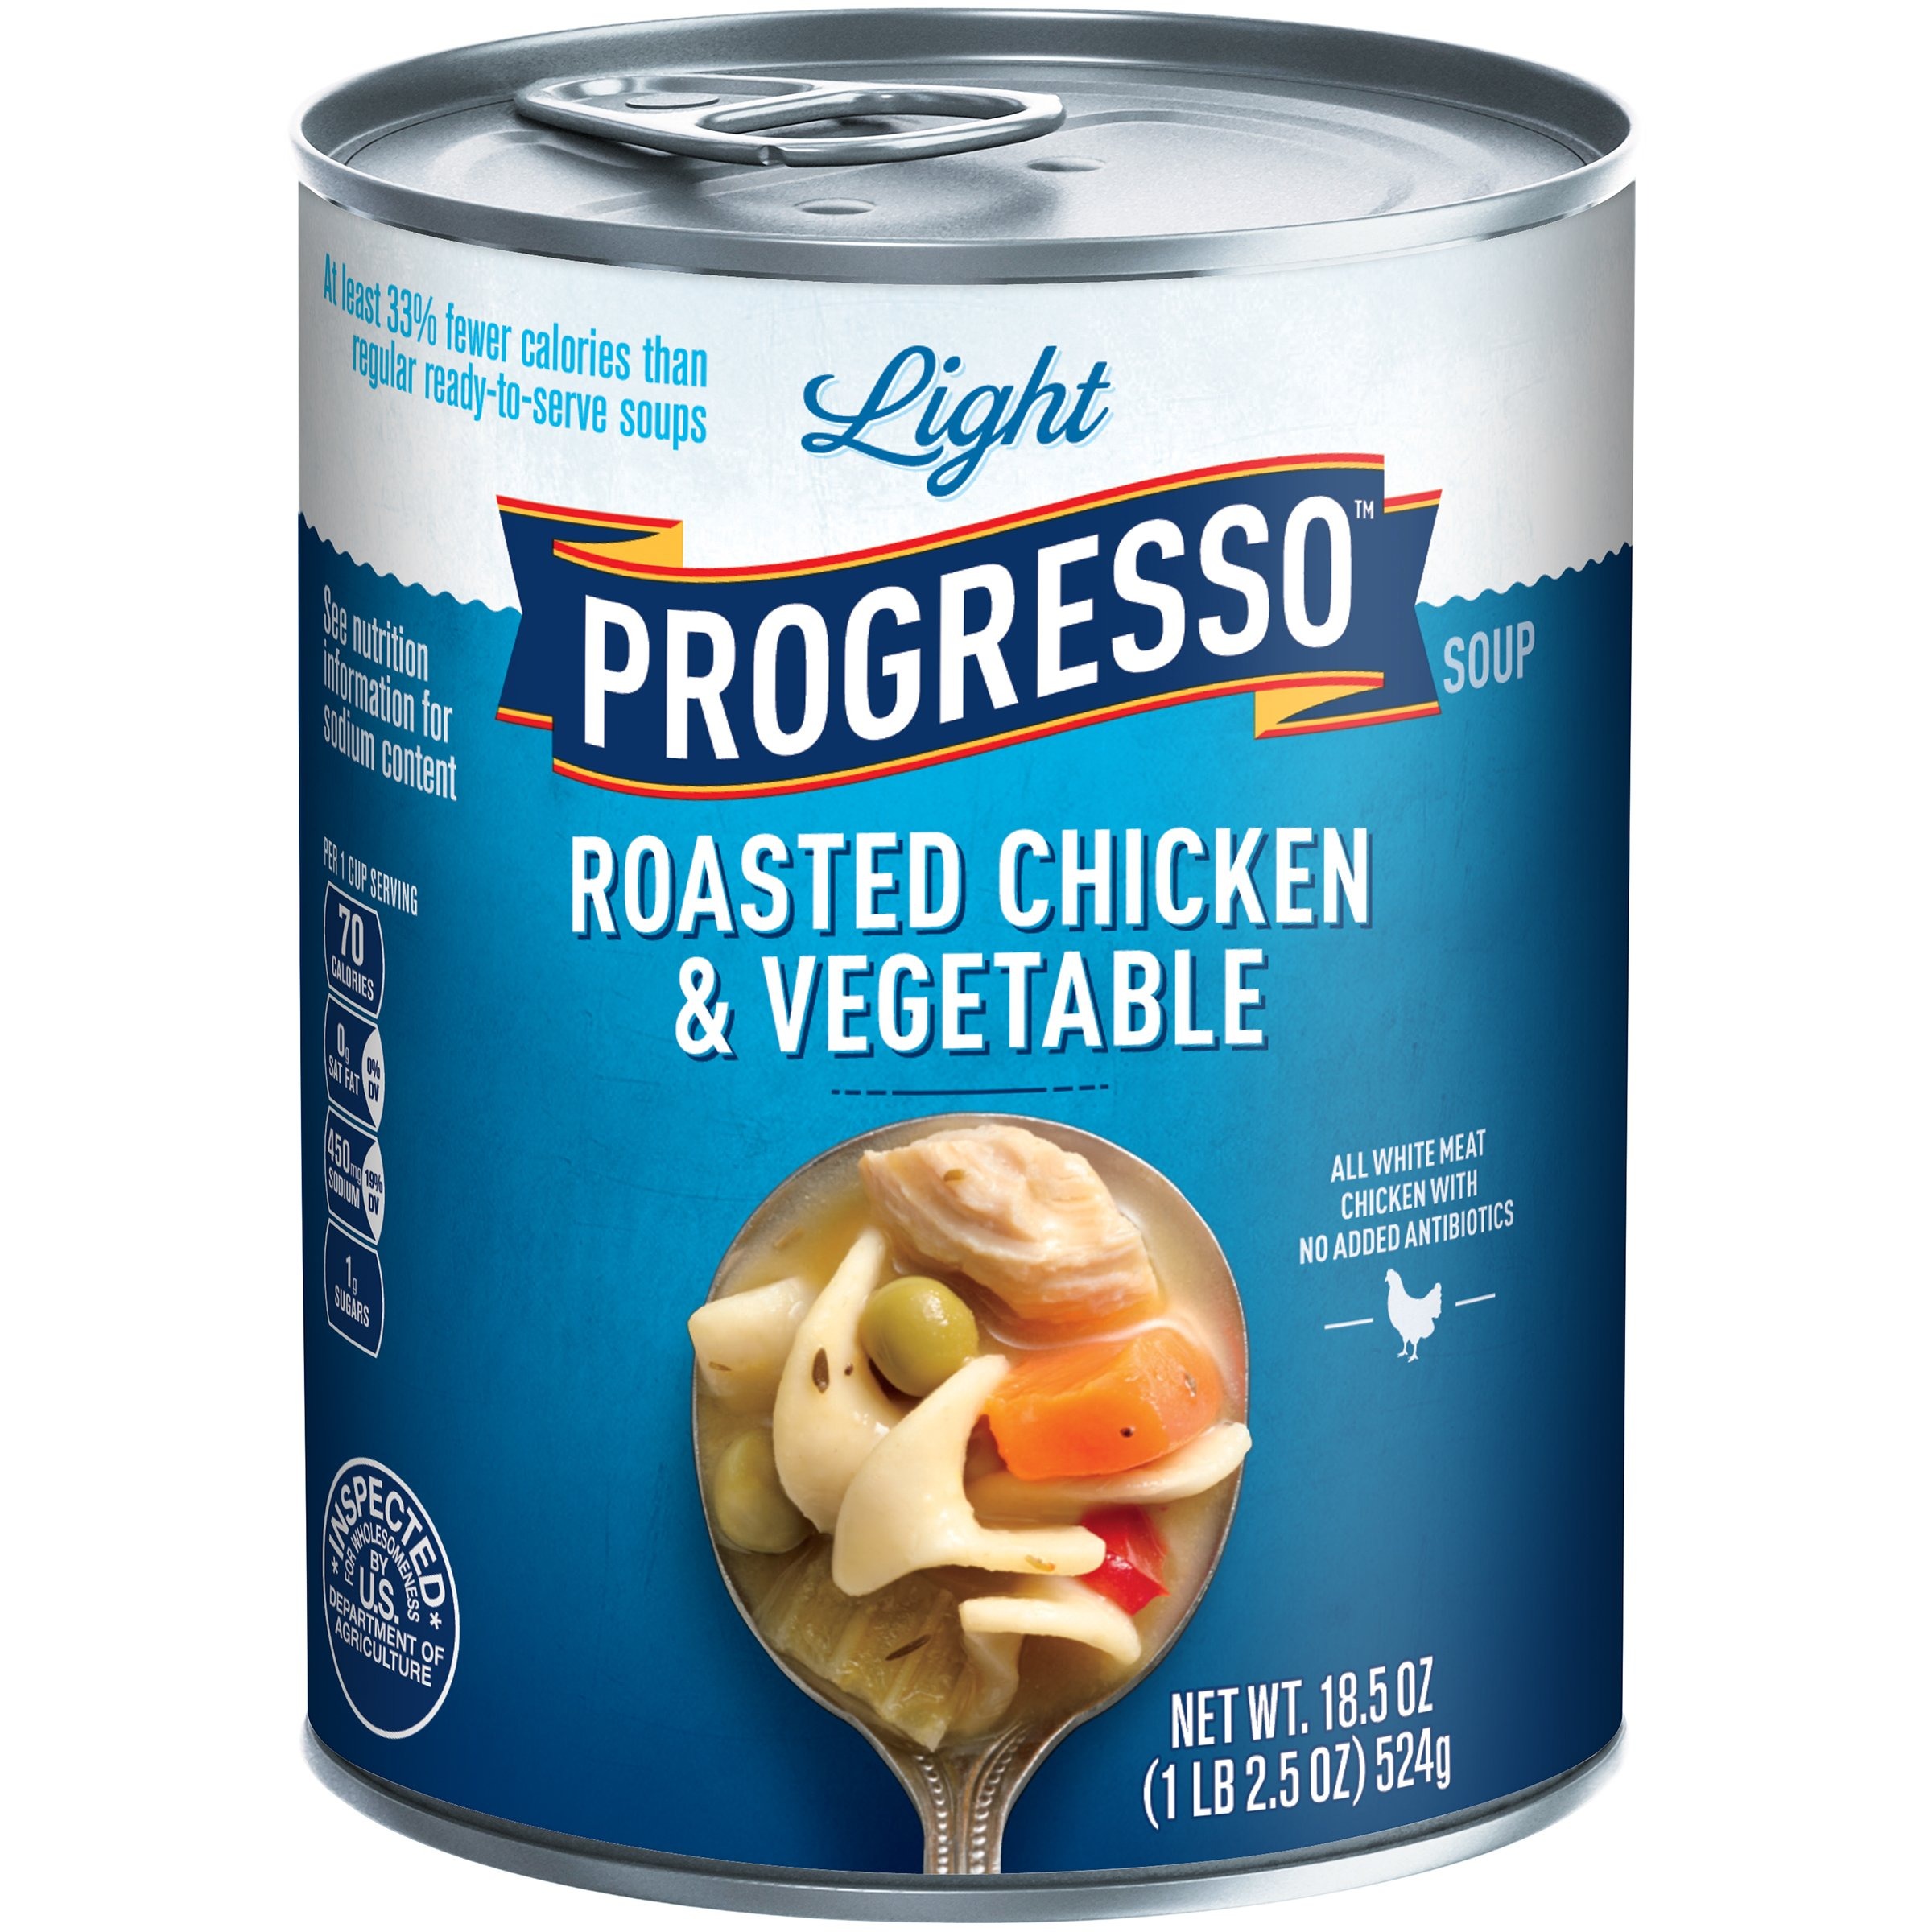
Item Name: Progresso Low Fat Light Roasted Chicken & Vegetable Soup 18.5 oz Can
Bullet Point 1: Delicious taste with under 100 calories per serving
Bullet Point 2: We did it, Folks! A tasty soup that can be described as low fat and light.
Bullet Point 3: Low Fat
Value: 18.5
Unit: oz

Price: 5.43